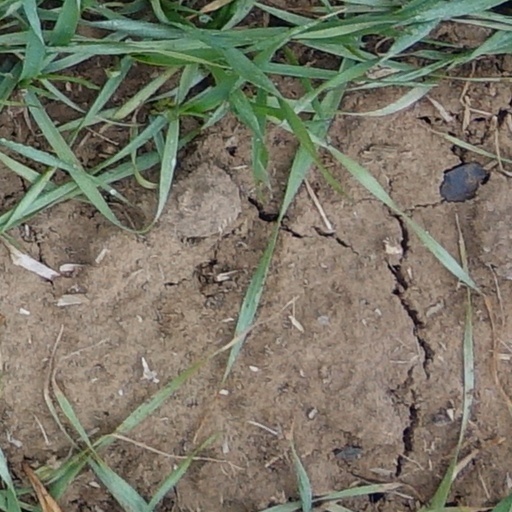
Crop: wheat